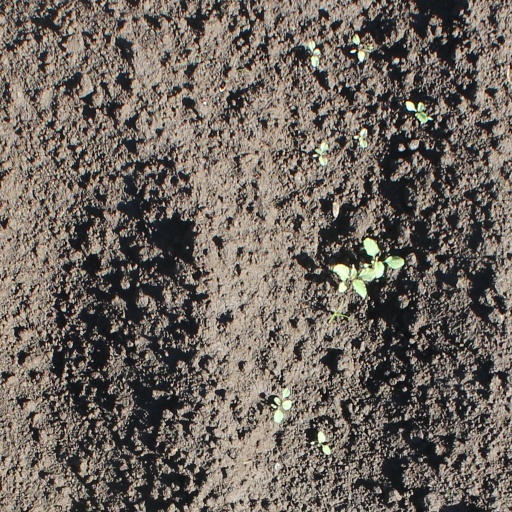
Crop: soybean